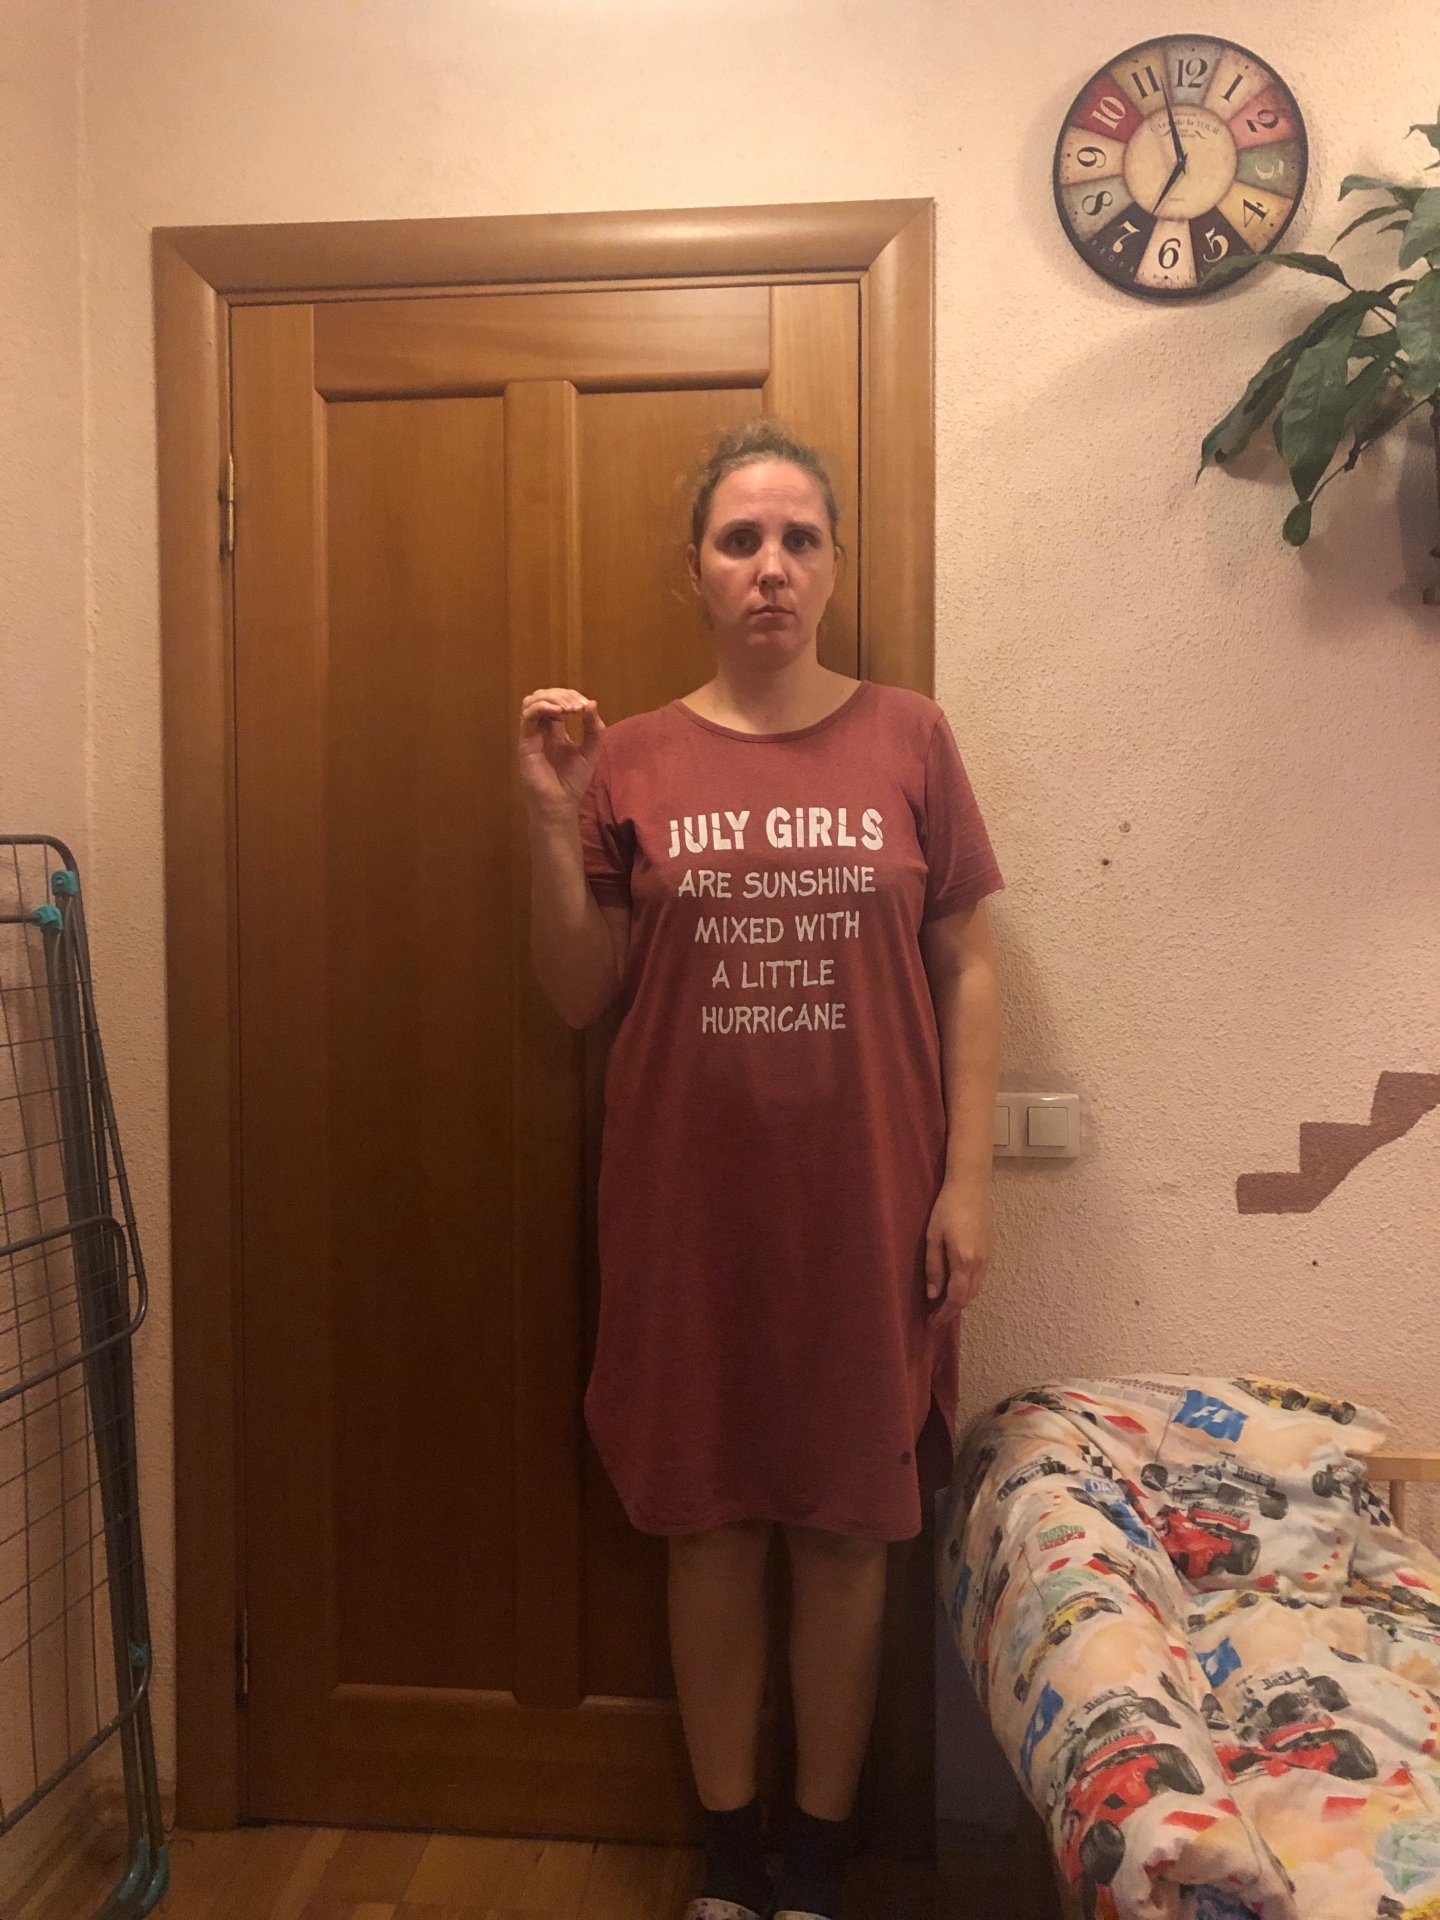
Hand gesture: grip